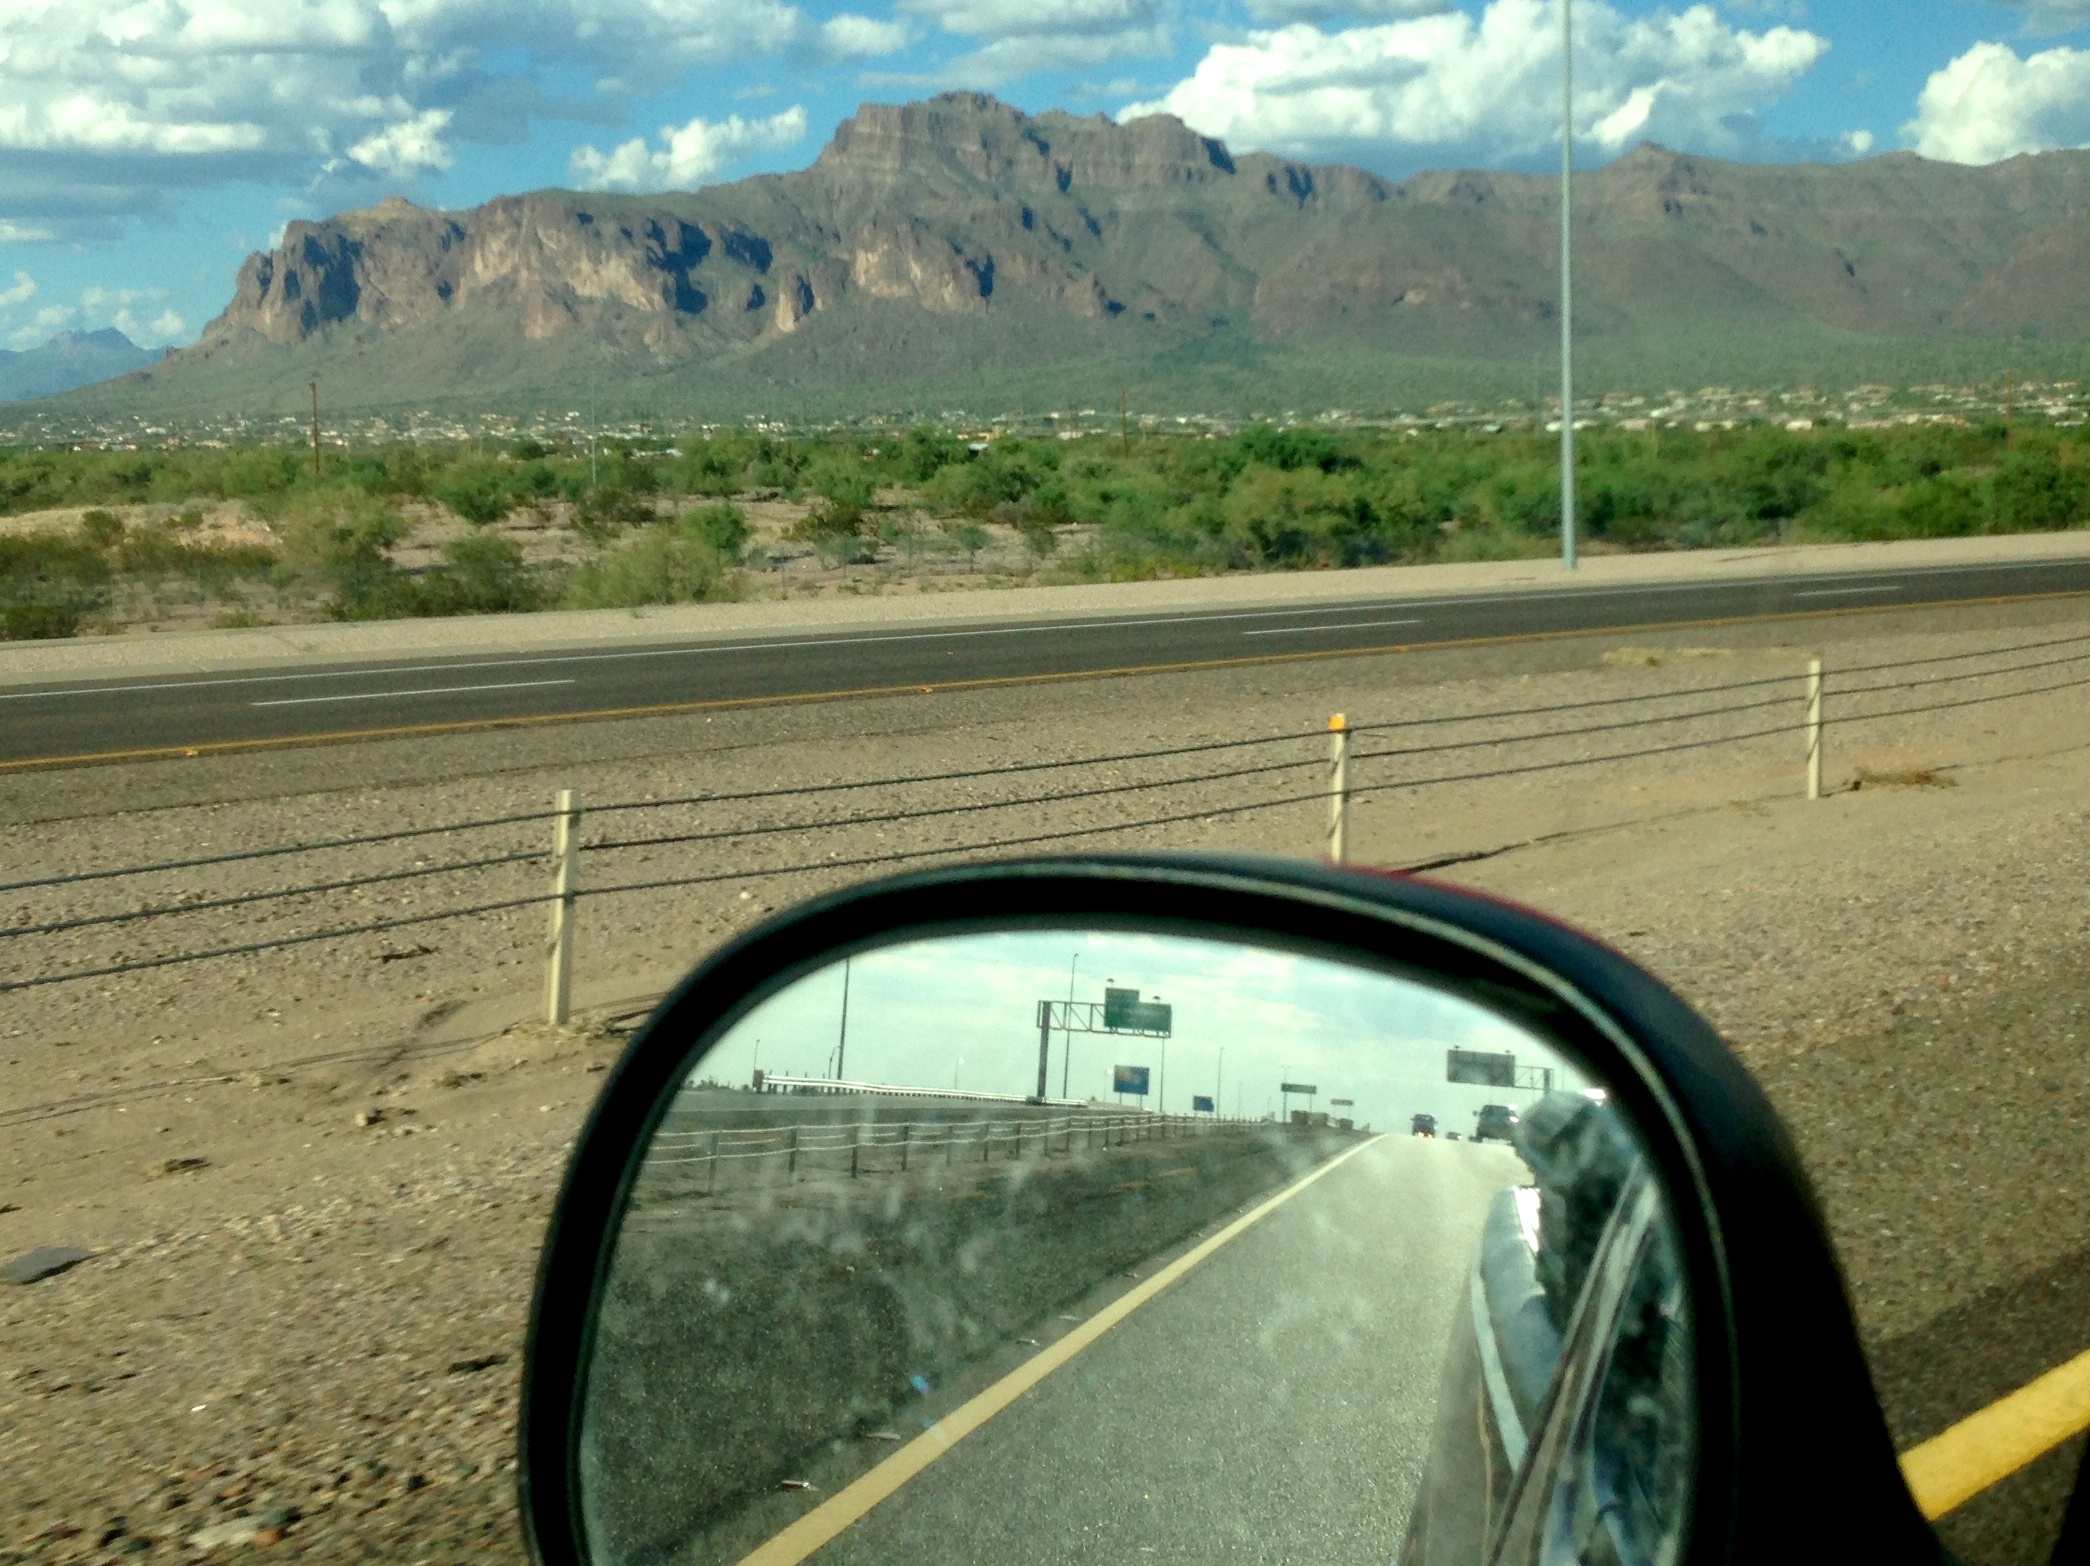
road, car, highway, driving, travel, vehicle, flight, road trip, infrastructure, atmosphere of earth